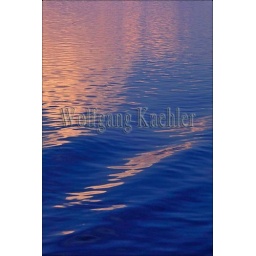
Russia, siberia, near turuchansk, yenisey river, cloud reflections on water